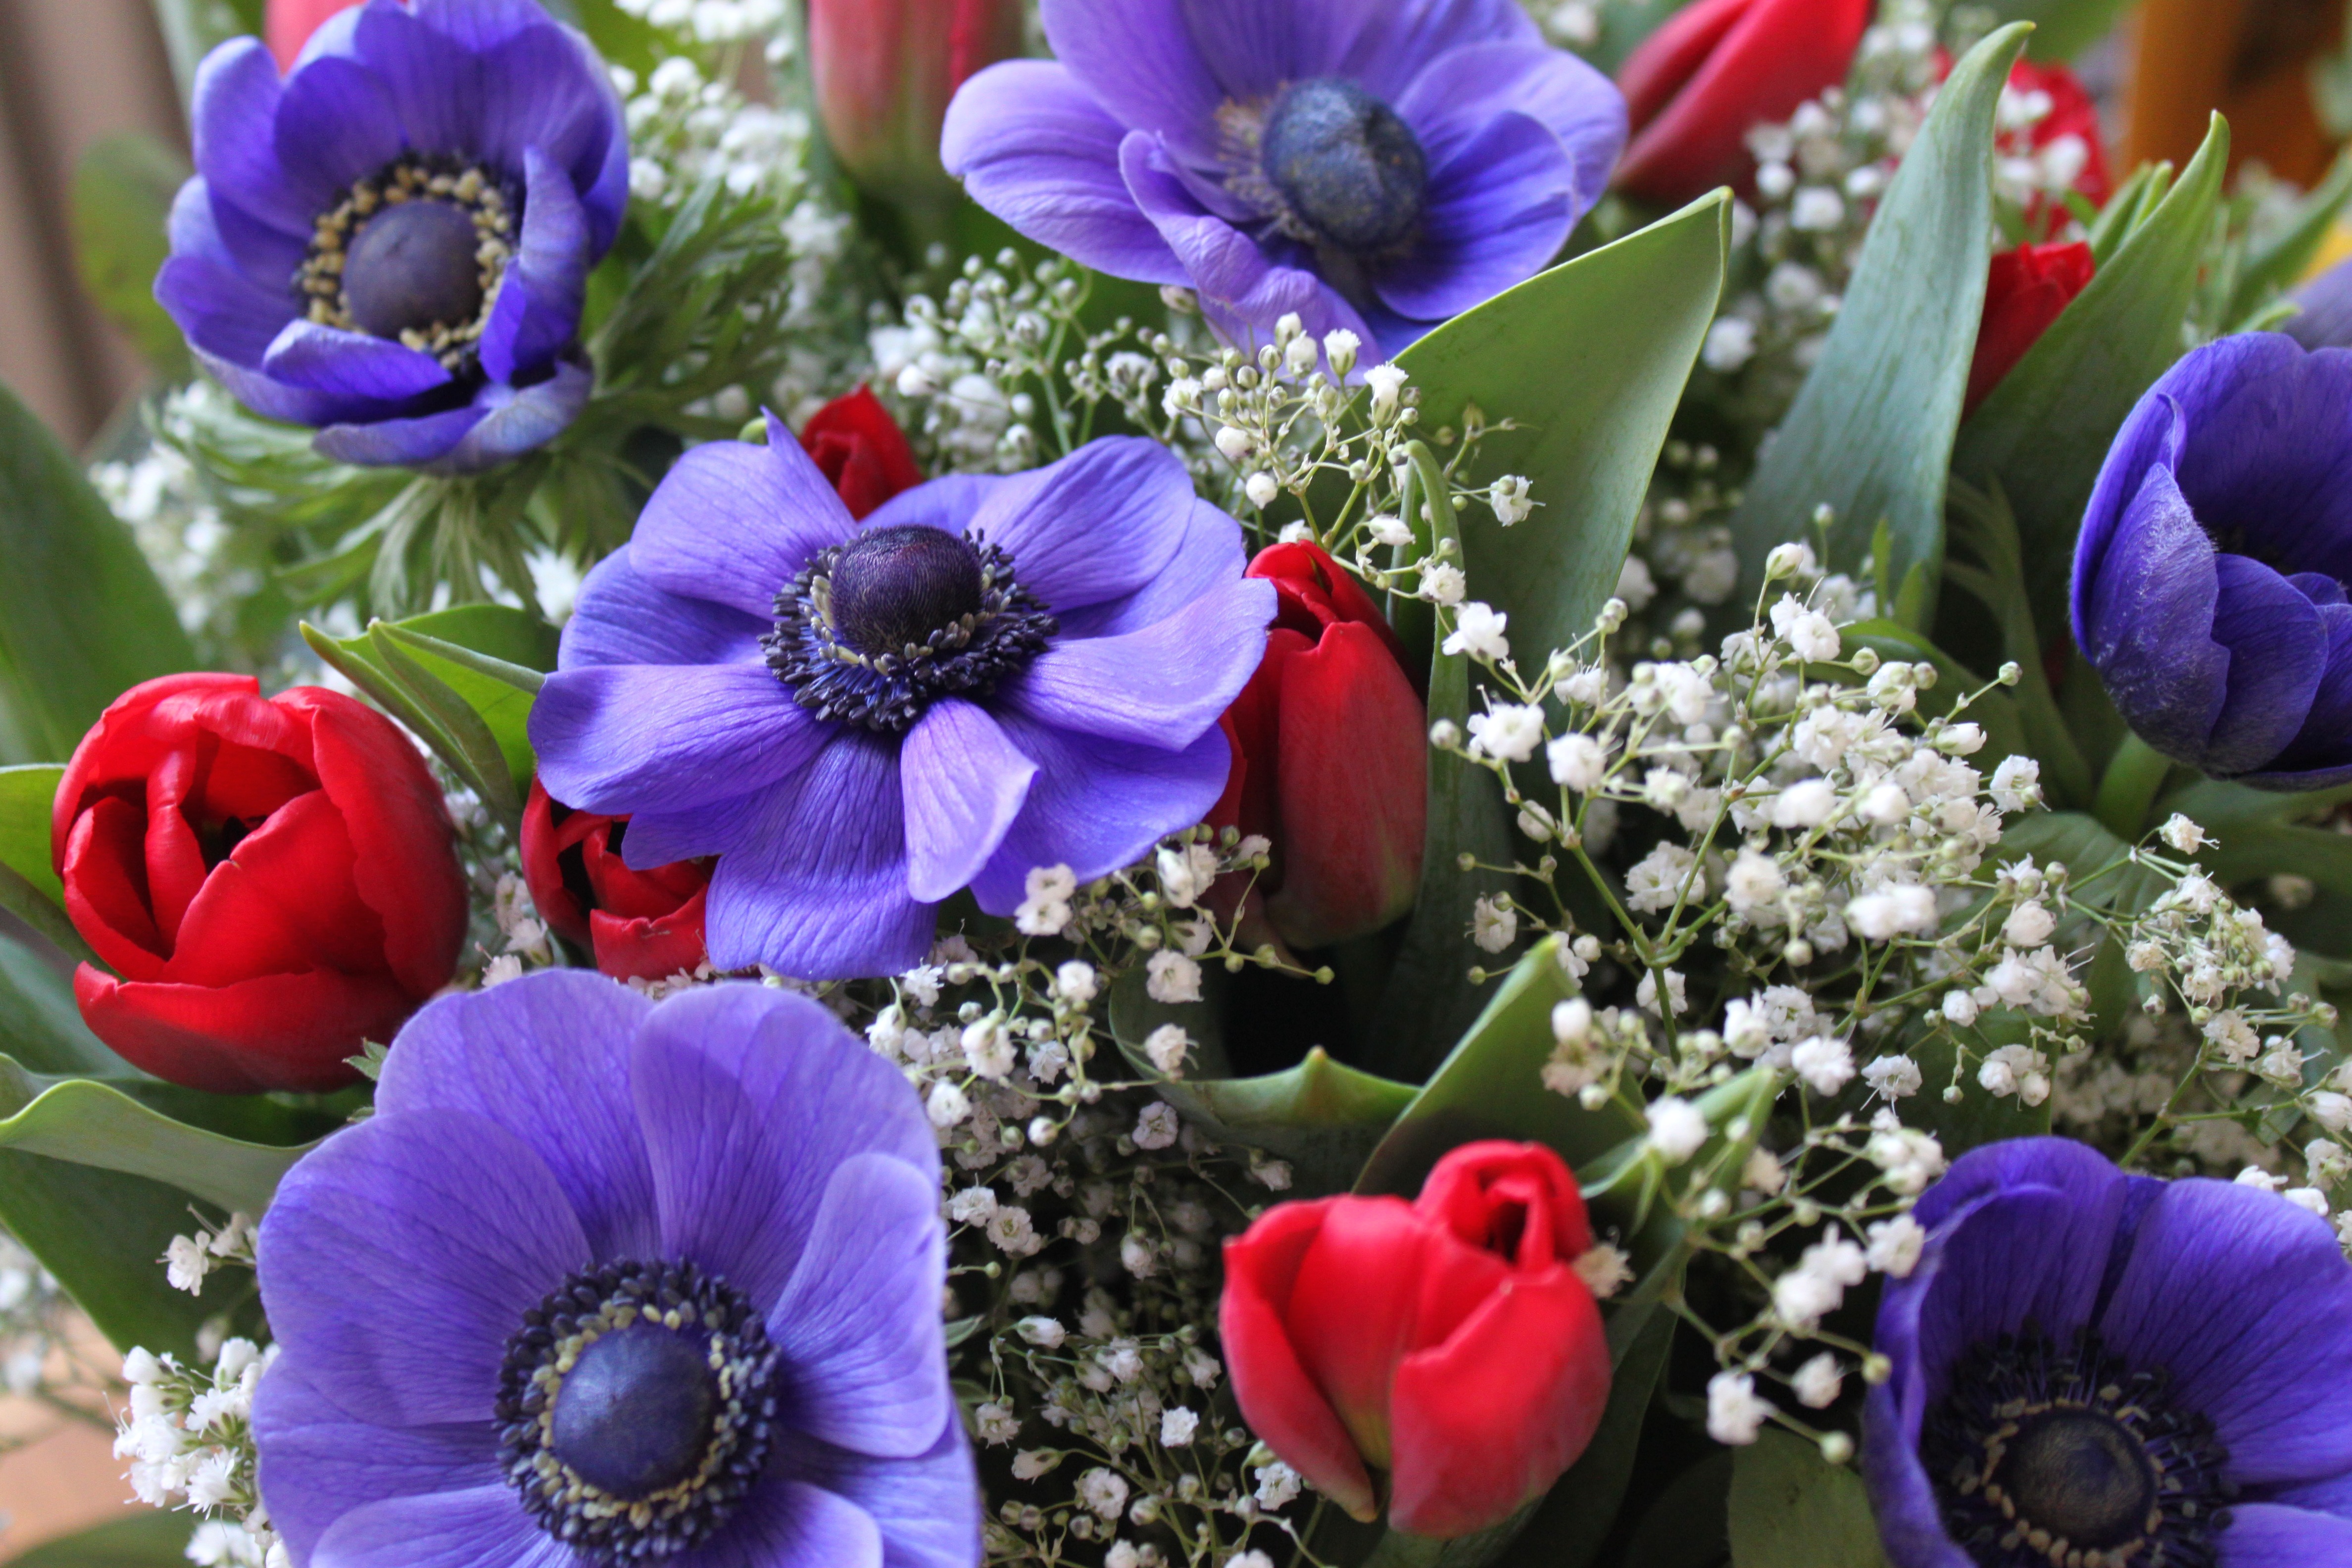
plant, flower, purple, petal, bloom, bouquet, red, flora, flowers, arrangement, beautiful, tulips, floristry, congratulations, flowering plant, flower bouquet, floral design, annual plant, land plant, violet family, flower arranging